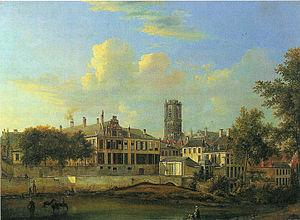
Pieter-Frans De Noter est un peintre flamand de paysages et d'intérieurs, né à Walem, près de Malines, le 23 février 1779, mort à Gand, le 22 novembre 1842.